Wales in the Middle Ages

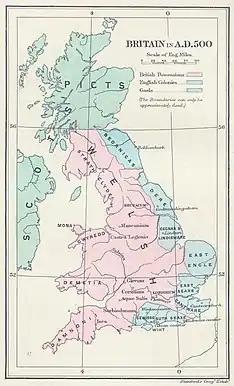

One of the reasons for the Roman withdrawal was the pressure put upon the empire's military resources by the incursion of barbarian tribes from the east. These tribes, including the Angles and Saxons, gradually took control of eastern and southern Britain. At the Battle of Chester in 616, the forces of Powys and other British kingdoms were defeated by the Northumbrians under Æthelfrith, with king Selyf ap Cynan among the dead. It has been suggested that this battle finally severed the land connection between Wales and the kingdoms of the Hen Ogledd ("Old North"), the Brittonic-speaking regions of what is now southern Scotland and northern England, including Rheged, Strathclyde, Elmet and Gododdin, where Old Welsh was also spoken. From the 8th century on, Wales was by far the largest of the three remnant Brittonic areas in Britain, the other two being the Hen Ogledd and Cornwall.